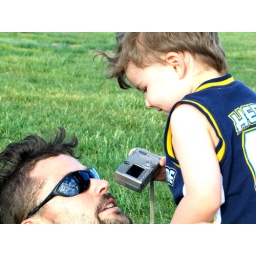
in the glass i see my son